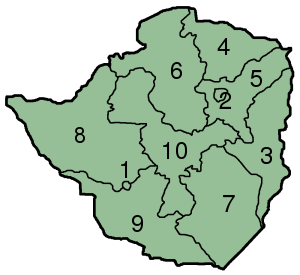
Zimbabwe / Provinser
Kort over Zimbabwe med provinserne nummereret.
"Republikken Zimbabwe er en republik i det sydlige Afrika. Zimbabwe grænser op mod Zambia, Mozambique, Sydafrika og Botswana. Landet har sit navn efter Great Zimbabwe, en oldtidsby i det sydlige Afrika, som var centrum for et stort rige kendt som Munhumutapaimperiet. ""Zimbabwe"" kommer af Dzimbadzemabwe, der betyder ""stort stenhus"" på shona-sproget.